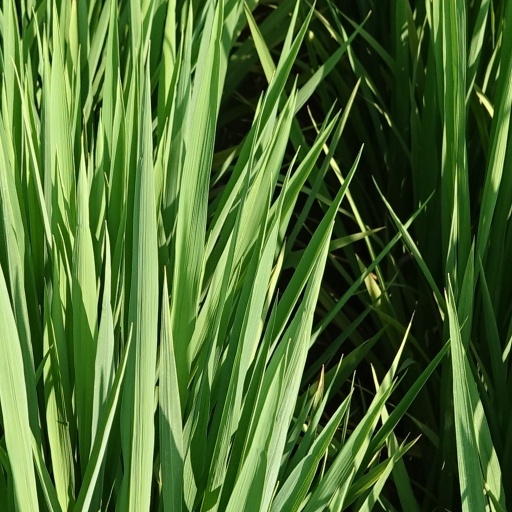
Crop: rice